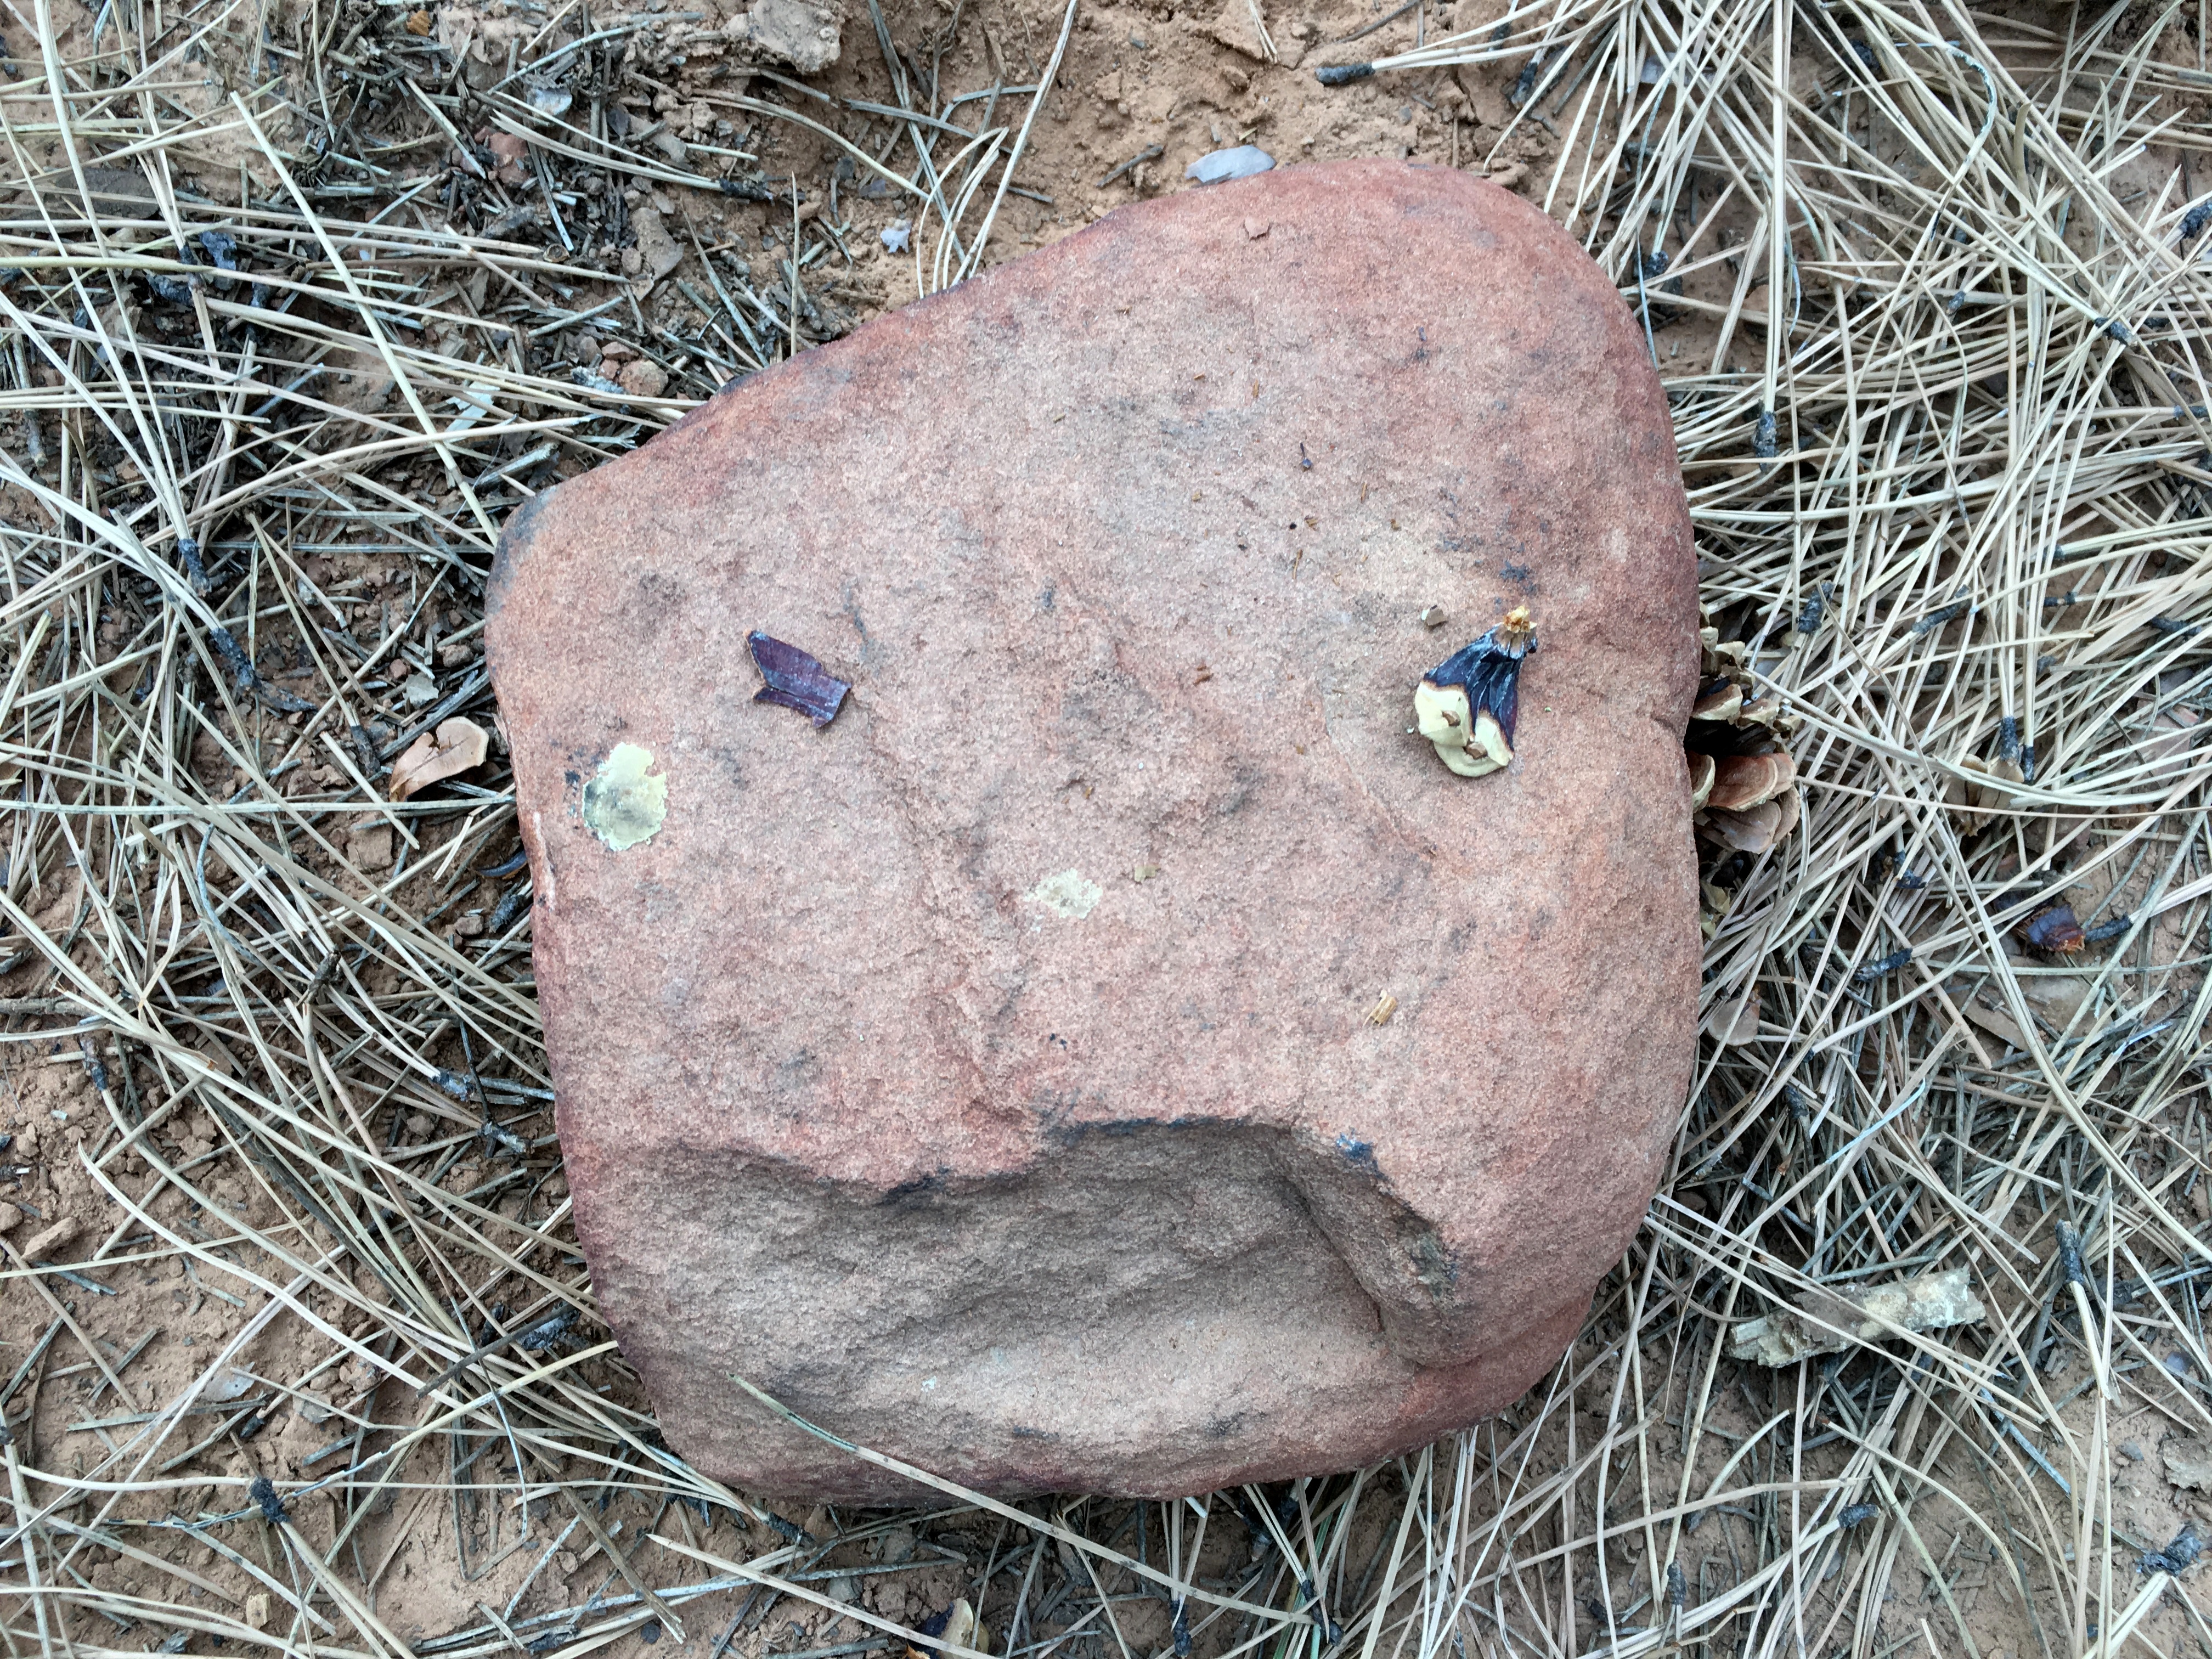
grass, rock, wildlife, reptile, fauna, organ